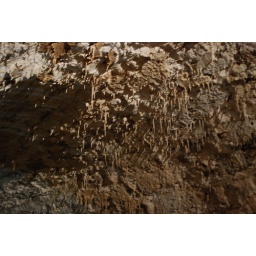
Mostar - under the bridge tower